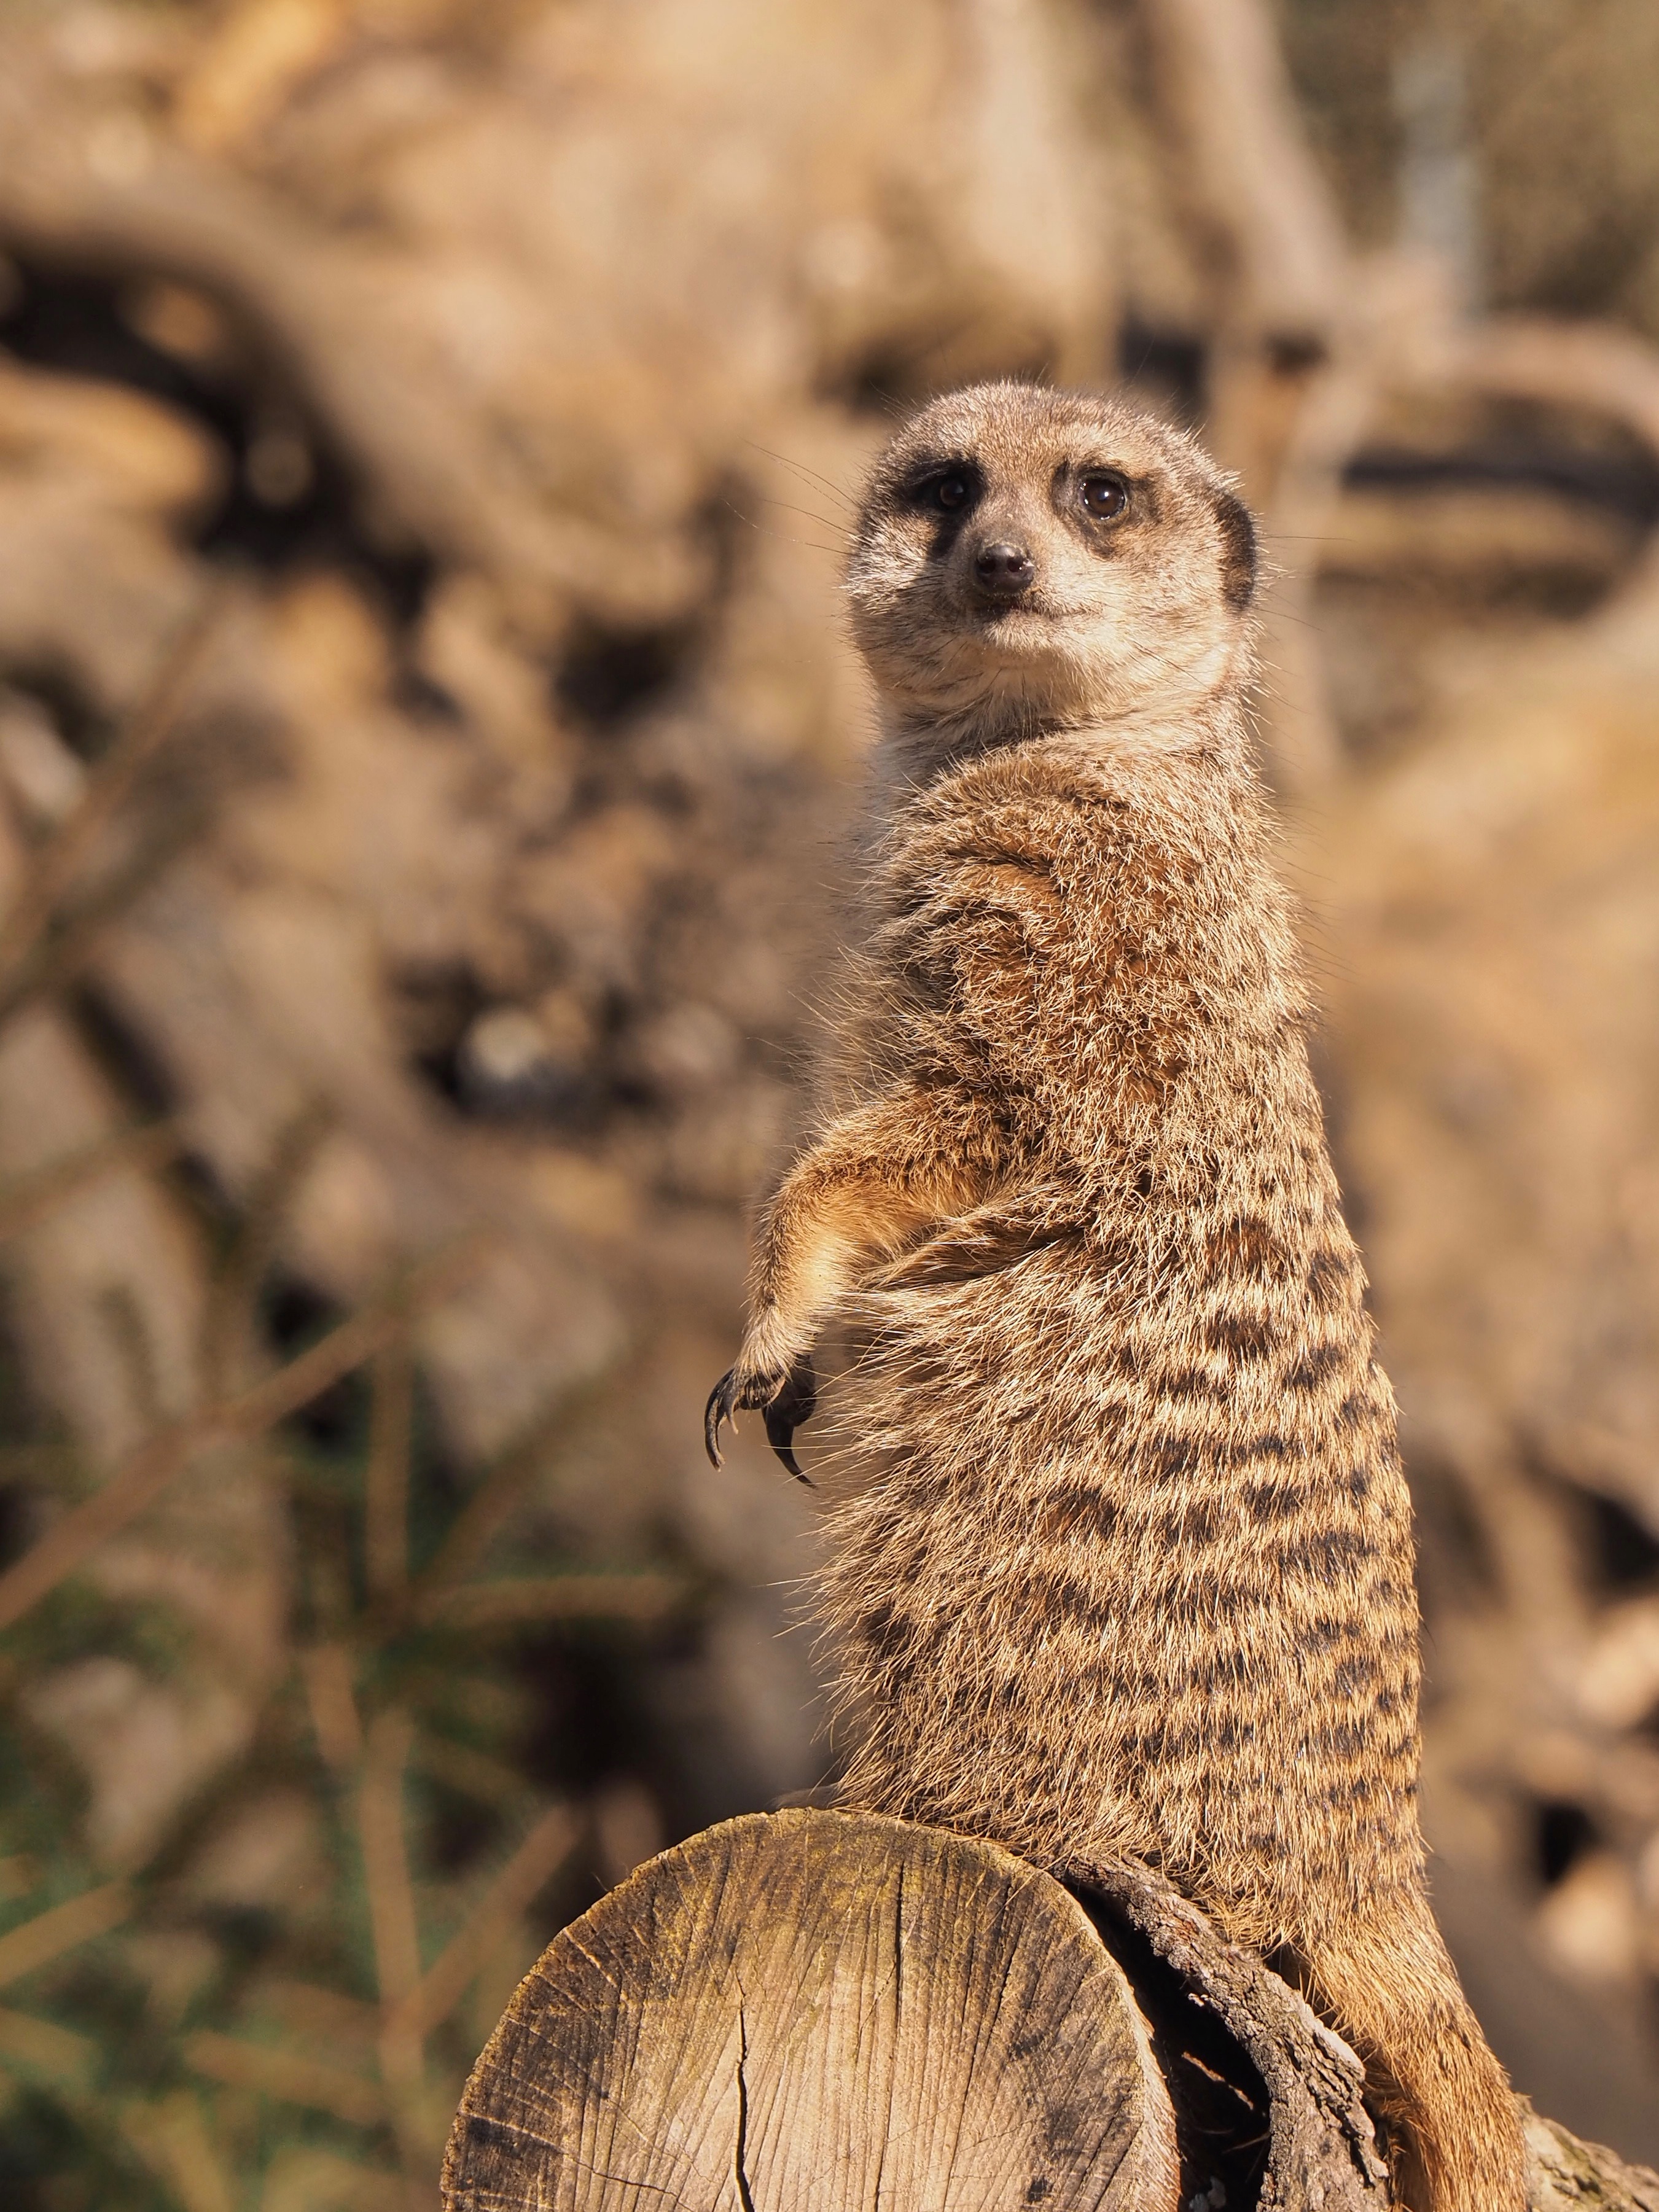
watch, animal, wildlife, zoo, mammal, fauna, whiskers, vertebrate, guard, meerkat, curious, mongoose, attention, keep an eye out, mindful, security guard, keep watch